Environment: real
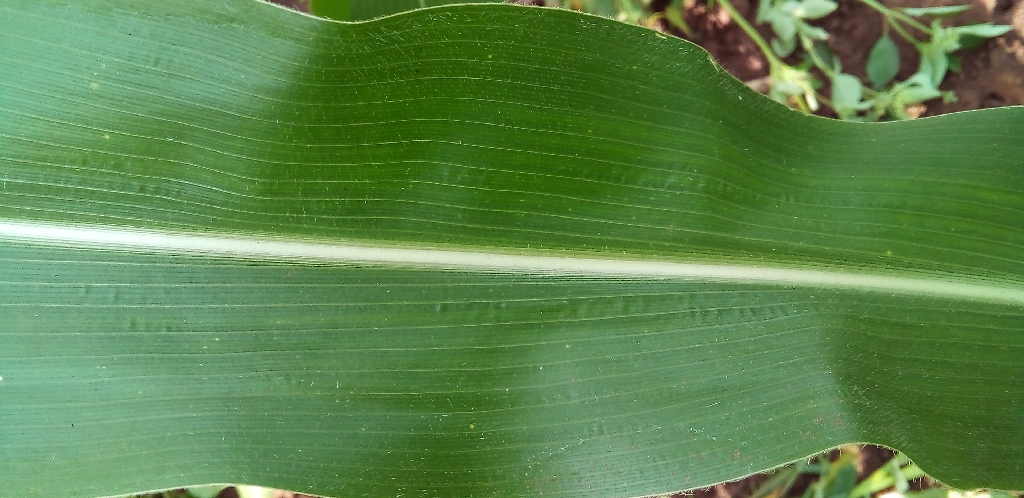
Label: healthy